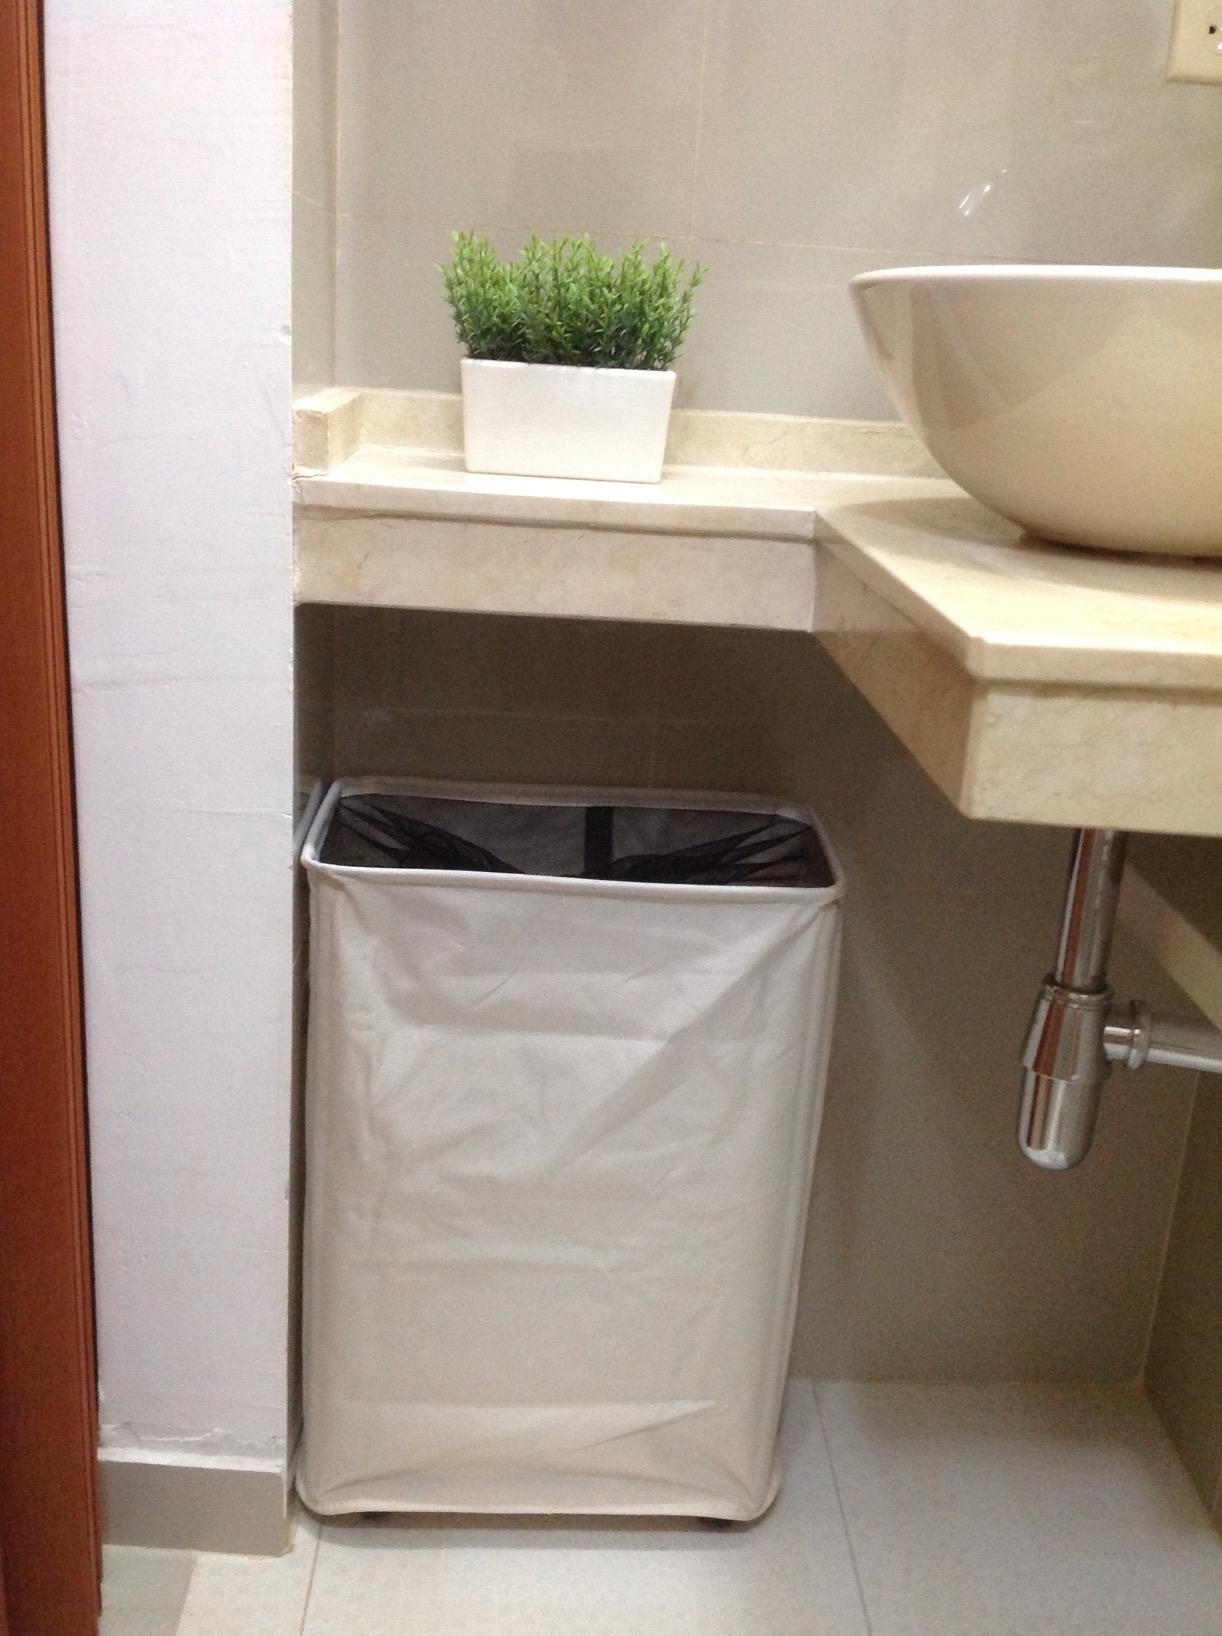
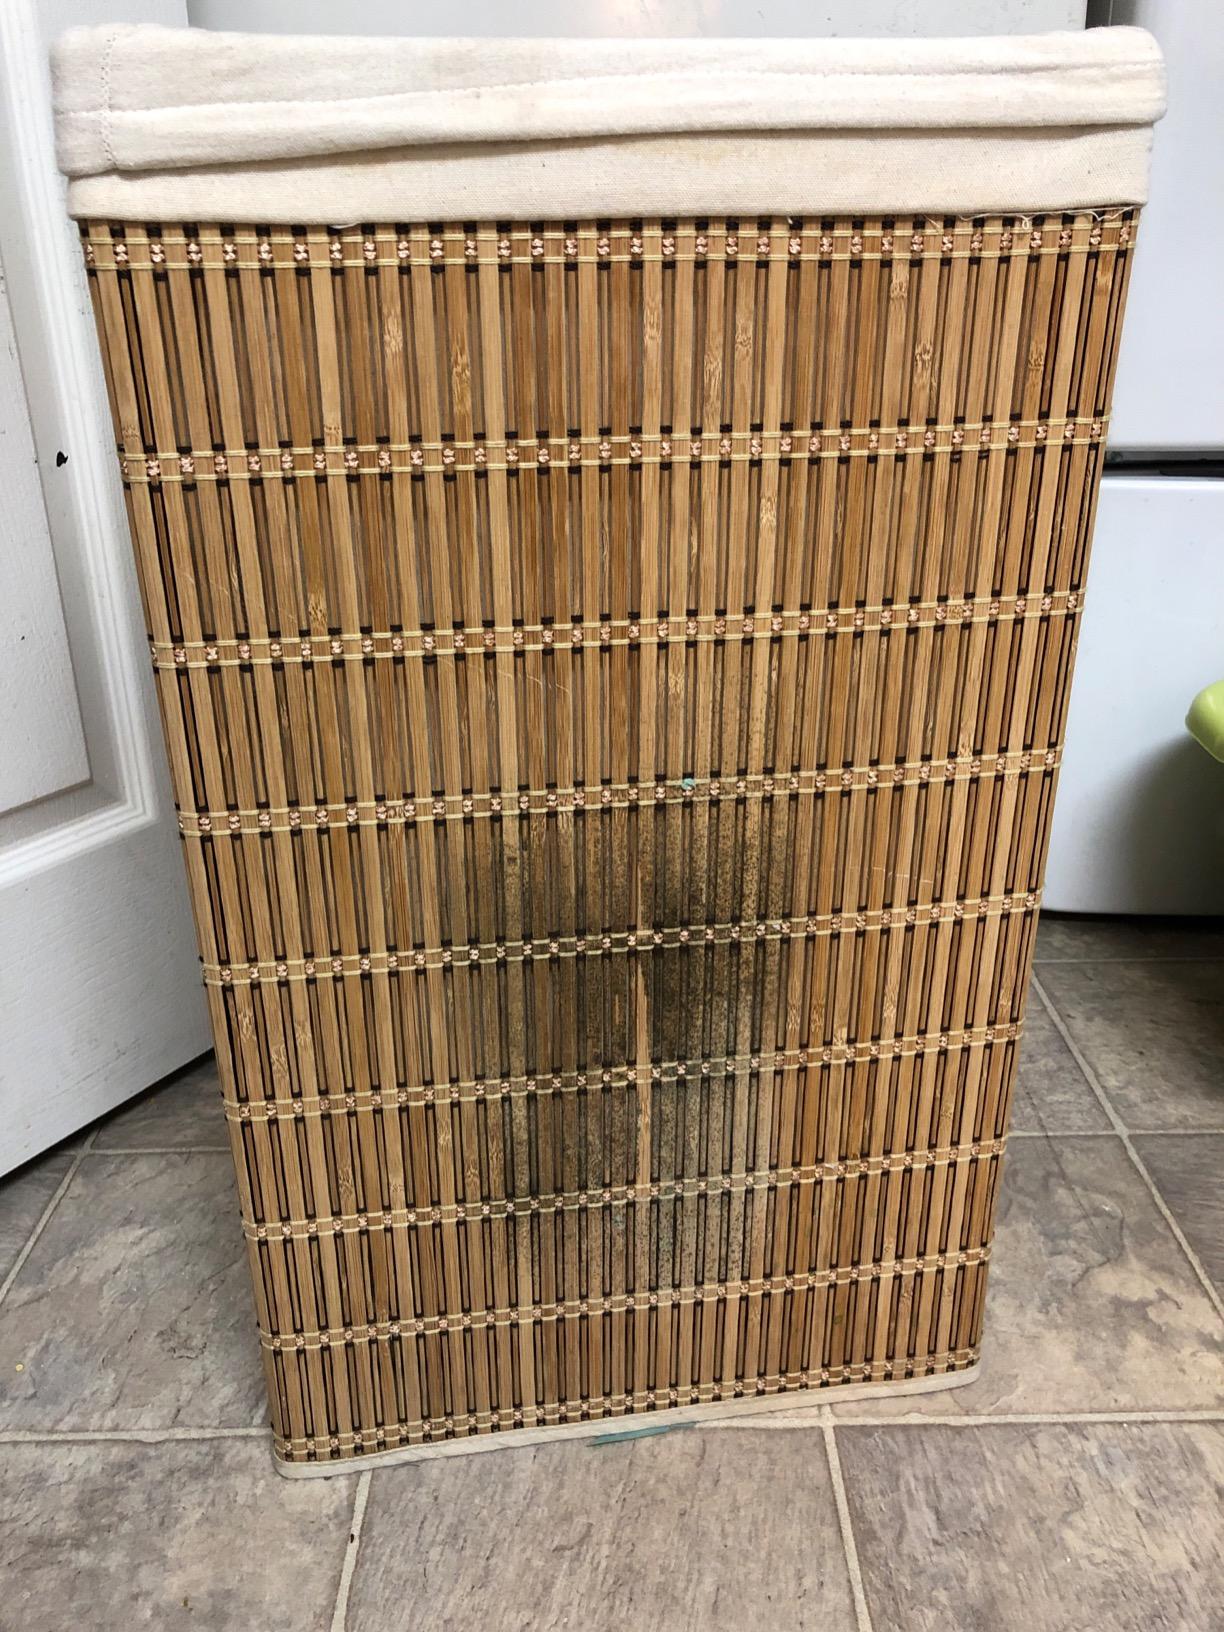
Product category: items_hamper
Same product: no